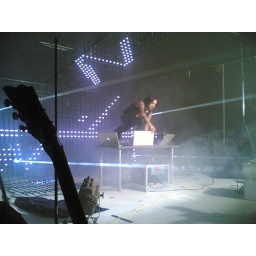
I was hiding behind a guitar, in case the table went flying and the PowerBooks died.